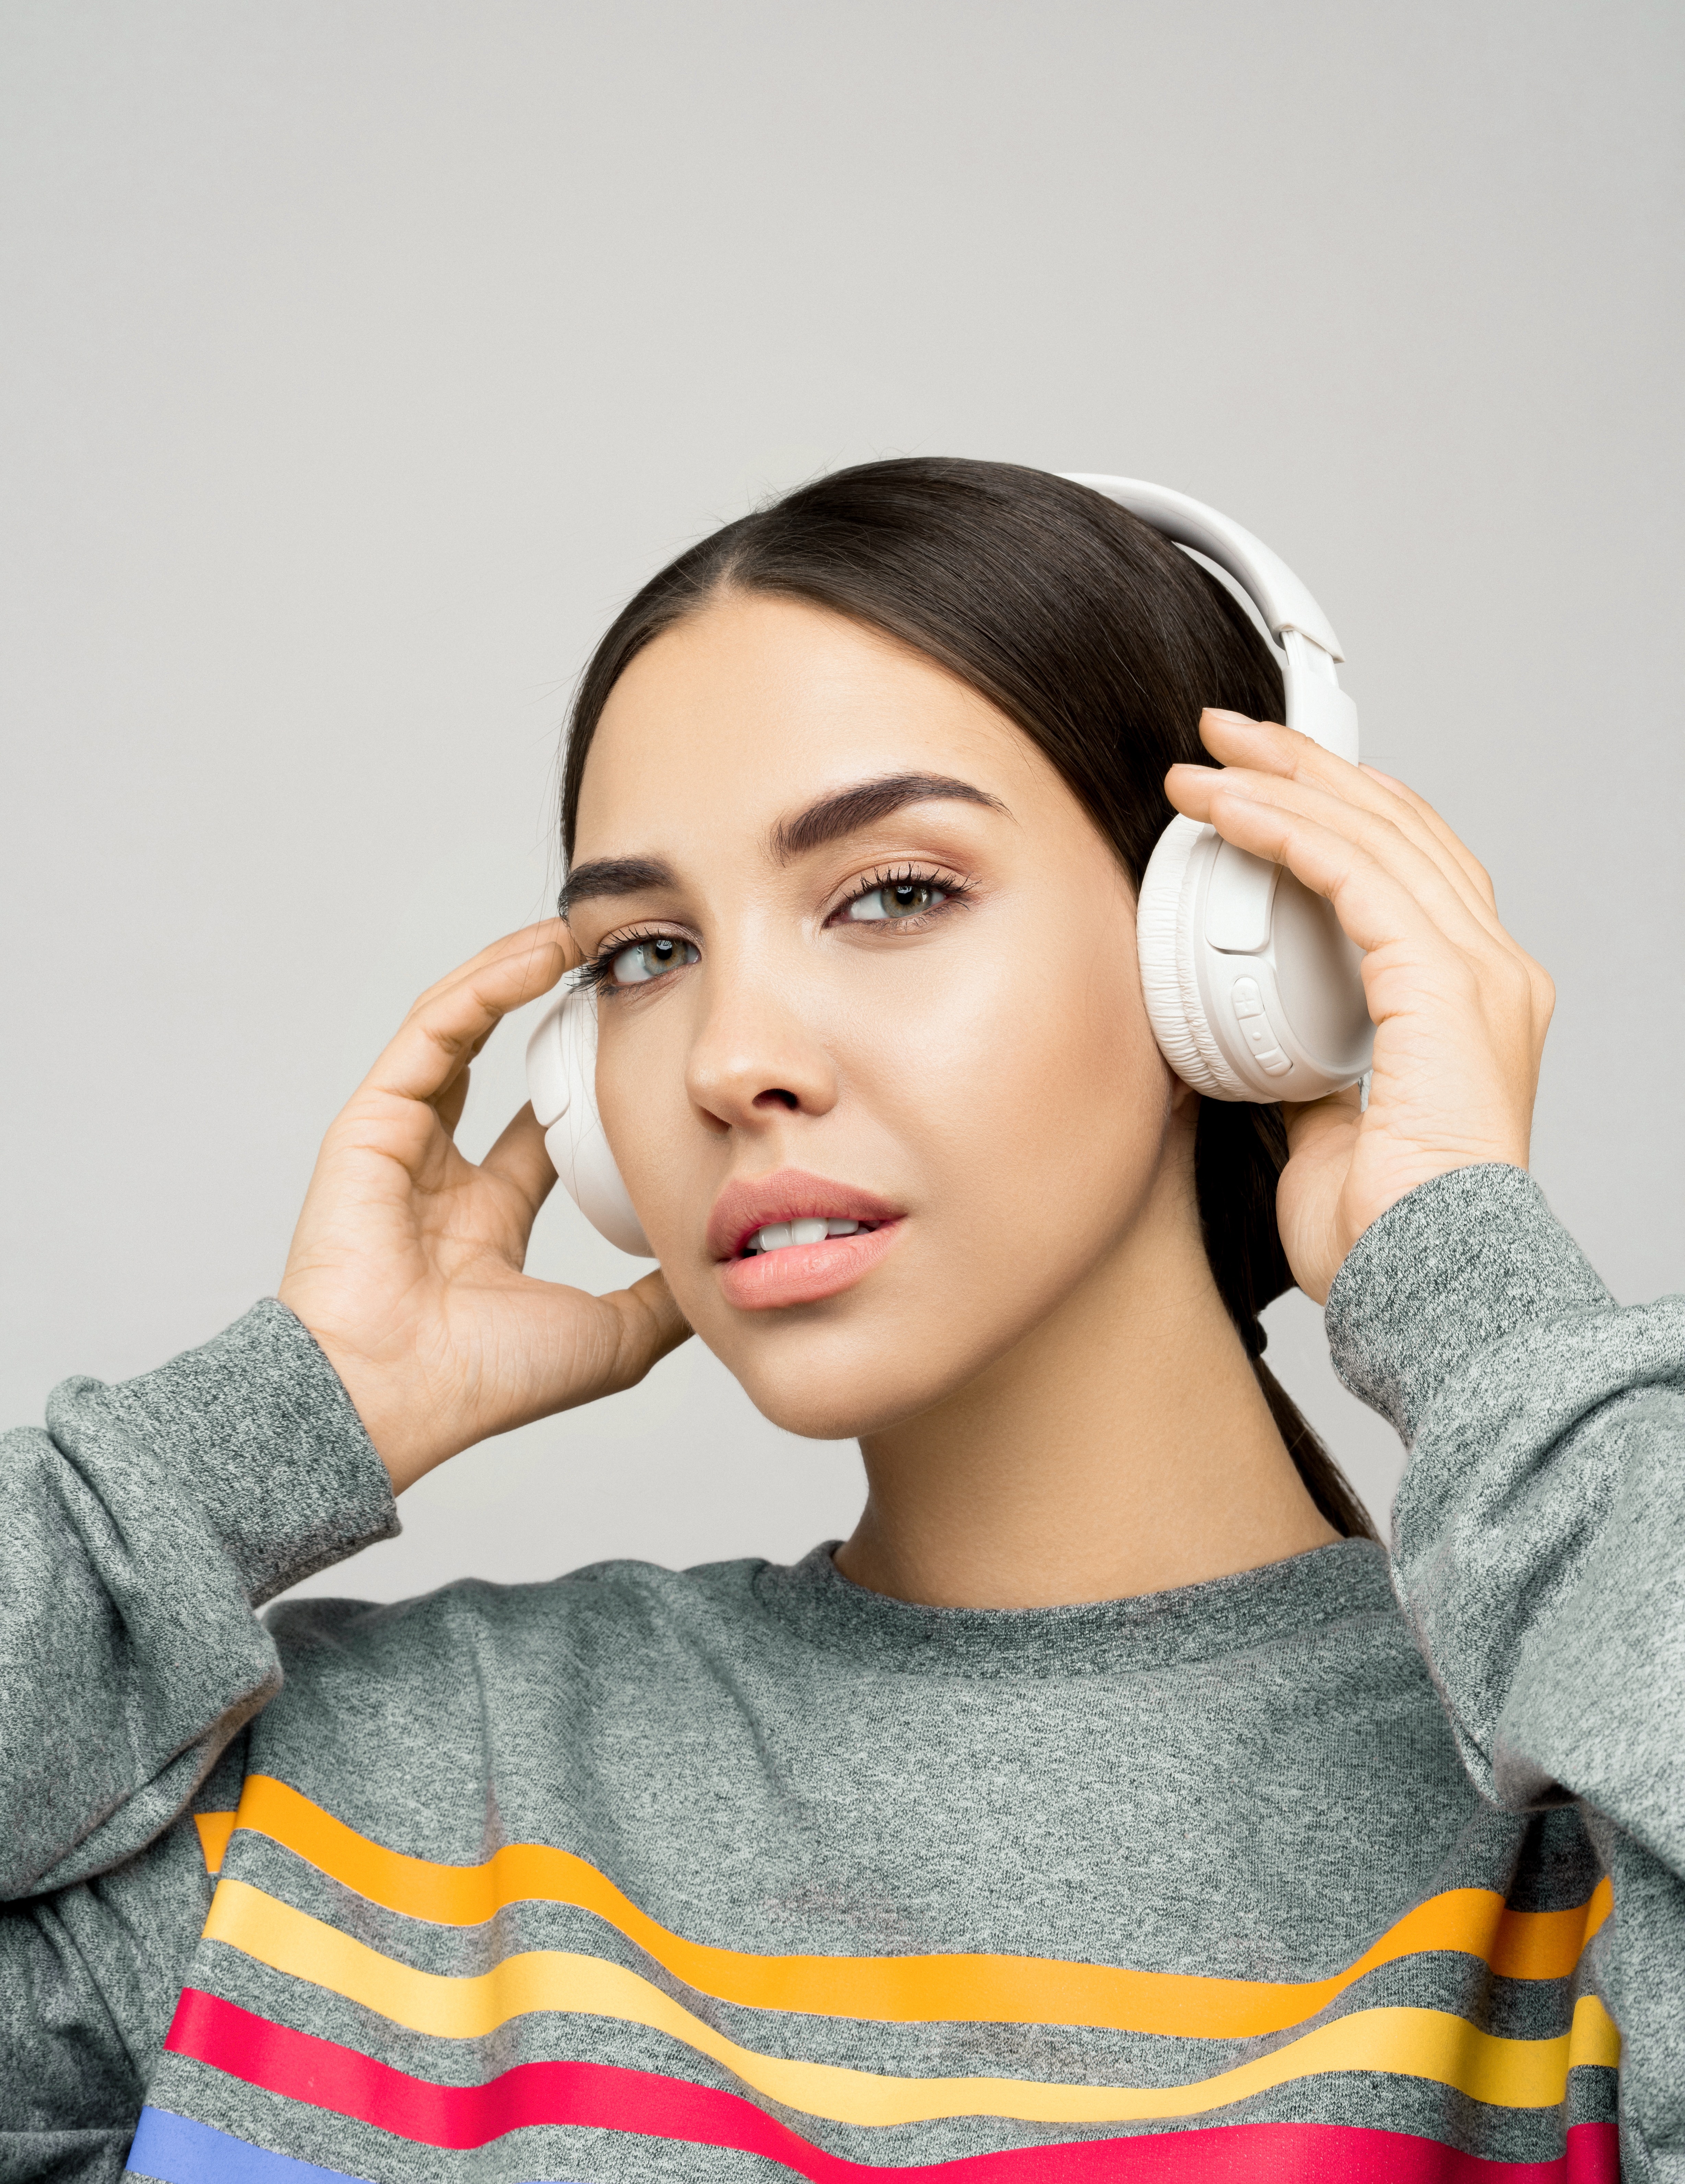
woman, face, hair, ear, skin, audio equipment, headphones, hearing, beauty, head, forehead, eyebrow, nose, gadget, cheek, organ, technology, eye, electronic device, temple, neck, photography, jaw, gesture, eyelash